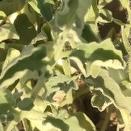
Crop: Tomato
Condition: virosis-d